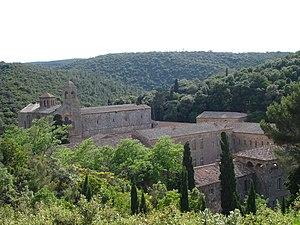
France, Aude, Abbaye de Fontfroide
Ce tableau présente la liste de tous les monuments historiques classés ou inscrits dans la ville de Narbonne, Aude, en France.
L’abbaye de Fontfroide est une abbaye cistercienne située sur le territoire de la commune de Narbonne, dans le département de l'Aude en France. Initialement abbaye bénédictine, elle est intégrée à l'ordre cistercien entre 1144 et 1145. Dans la seconde moitié du XIIᵉ siècle, elle reçoit d'importants dons en terres d'Ermengarde de Narbonne, puis au milieu du XIIIᵉ siècle, d'importants dons en terres et en nature d'Olivier de Termes qui lui permettent de réaliser de nouvelles constructions. Pendant la croisade des Albigeois, elle fut le fer de lance de l'orthodoxie catholique. Au XIVᵉ siècle, l'un de ses abbés, Jacques Fournier, est élu pape sous le nom de Benoît XII. L'abbaye est classée à partir de 1862 au titre des monuments historiques. Aujourd'hui, l'abbaye de Fontfroide est membre de la Charte des abbayes et sites cisterciens d'Europe.
The Last Duel est un film américain réalisé par Ridley Scott, dont la sortie est prévue en 2021. Adapté d'un livre d'Eric Jager, le film revient sur le duel Carrouges-Legris de 1386, un des derniers duels judiciaires en France.